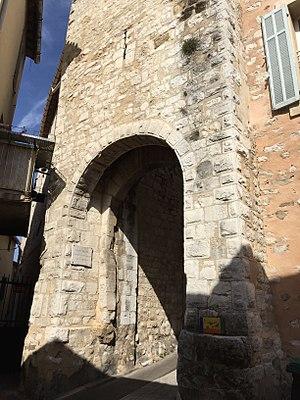
Porte Gachiou à Aubagne (XIVe siècle). Sept portes permettaient de passer les remparts de la ville, la porte Gachiou est la seule qui subsiste.
Aubagne est une commune située dans le département des Bouches-du-Rhône en région Provence-Alpes-Côte d'Azur dans le Sud-Est de la France.